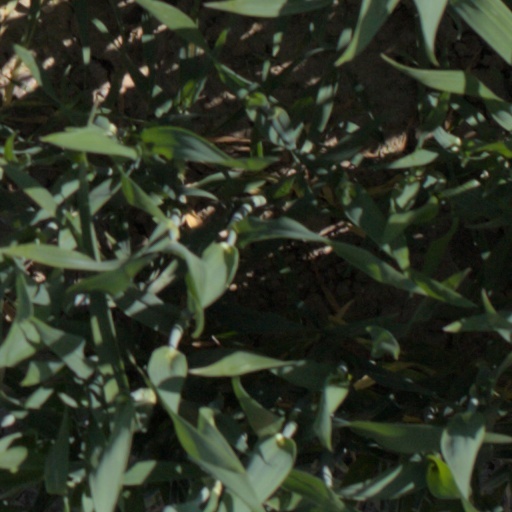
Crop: wheat